Adolfo Camarillo

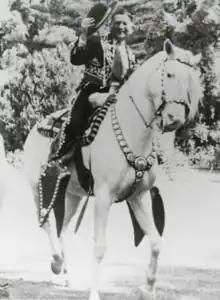
Camarillo on a Camarillo White Horse.

The Camarillo White Horse is a relatively Spanish-blooded horse known for its pure white color. This breed dates back to 1921, when Camarillo purchased a nine-year-old horse named Sultan from the Miller and Lux cattle ranch at the California State Fair in Sacramento. Over the next few years, Sultan won many stock championships throughout California. Camarillo bred Sultan to Morgan mares at his ranch. For the next 65 years the family privately owned and bred the Camarillo White Horses.